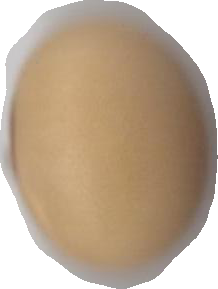
Variety: Anjasmoro